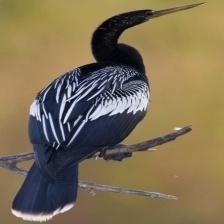
Species: ANHINGA
Scientific name: ANHINGA ANHINGA